Metamorphosis Odyssey

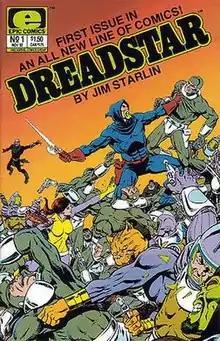
"Dreadstar" #1 published by Marvel Comics.

Part four of "Metamorphosis Odyssey" was detailed in the Epic Comics series "Dreadstar" in the mid-to-late 1980s.